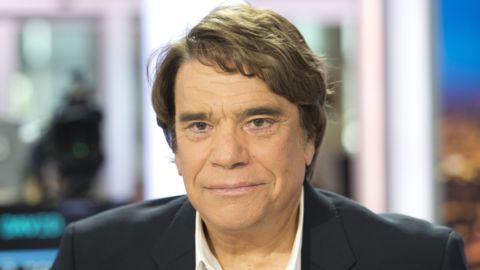
Gender: men